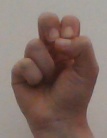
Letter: gaaf